BBC iPlayer

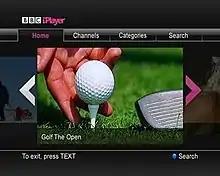
BBC iPlayer as displayed by Freesat

The BBC's streaming version of the iPlayer, using Adobe Flash software, was launched on 13 December 2007. The BBC made use of the Christmas period to trumpet the new service with the tagline 'Making the unmissable... unmissable', and the service came out of beta on 25 December 2007. Also, seasonal specials were followed routinely throughout the Christmas week with plugs for the iPlayer.